Langendorf, Switzerland

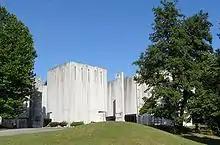
Ecumenical church centre in Langendorf

From the , 1,291 or 38.0% were Roman Catholic, while 1,263 or 37.1% belonged to the Swiss Reformed Church. Of the rest of the population, there were 31 members of an Orthodox church (or about 0.91% of the population), there were 25 individuals (or about 0.74% of the population) who belonged to the Christian Catholic Church, and there were 57 individuals (or about 1.68% of the population) who belonged to another Christian church. There were 2 individuals (or about 0.06% of the population) who were Jewish, and 83 (or about 2.44% of the population) who were Islamic. There were 2 individuals who were Buddhist and 2 individuals who belonged to another church. 558 (or about 16.41% of the population) belonged to no church, are agnostic or atheist, and 86 individuals (or about 2.53% of the population) did not answer the question.